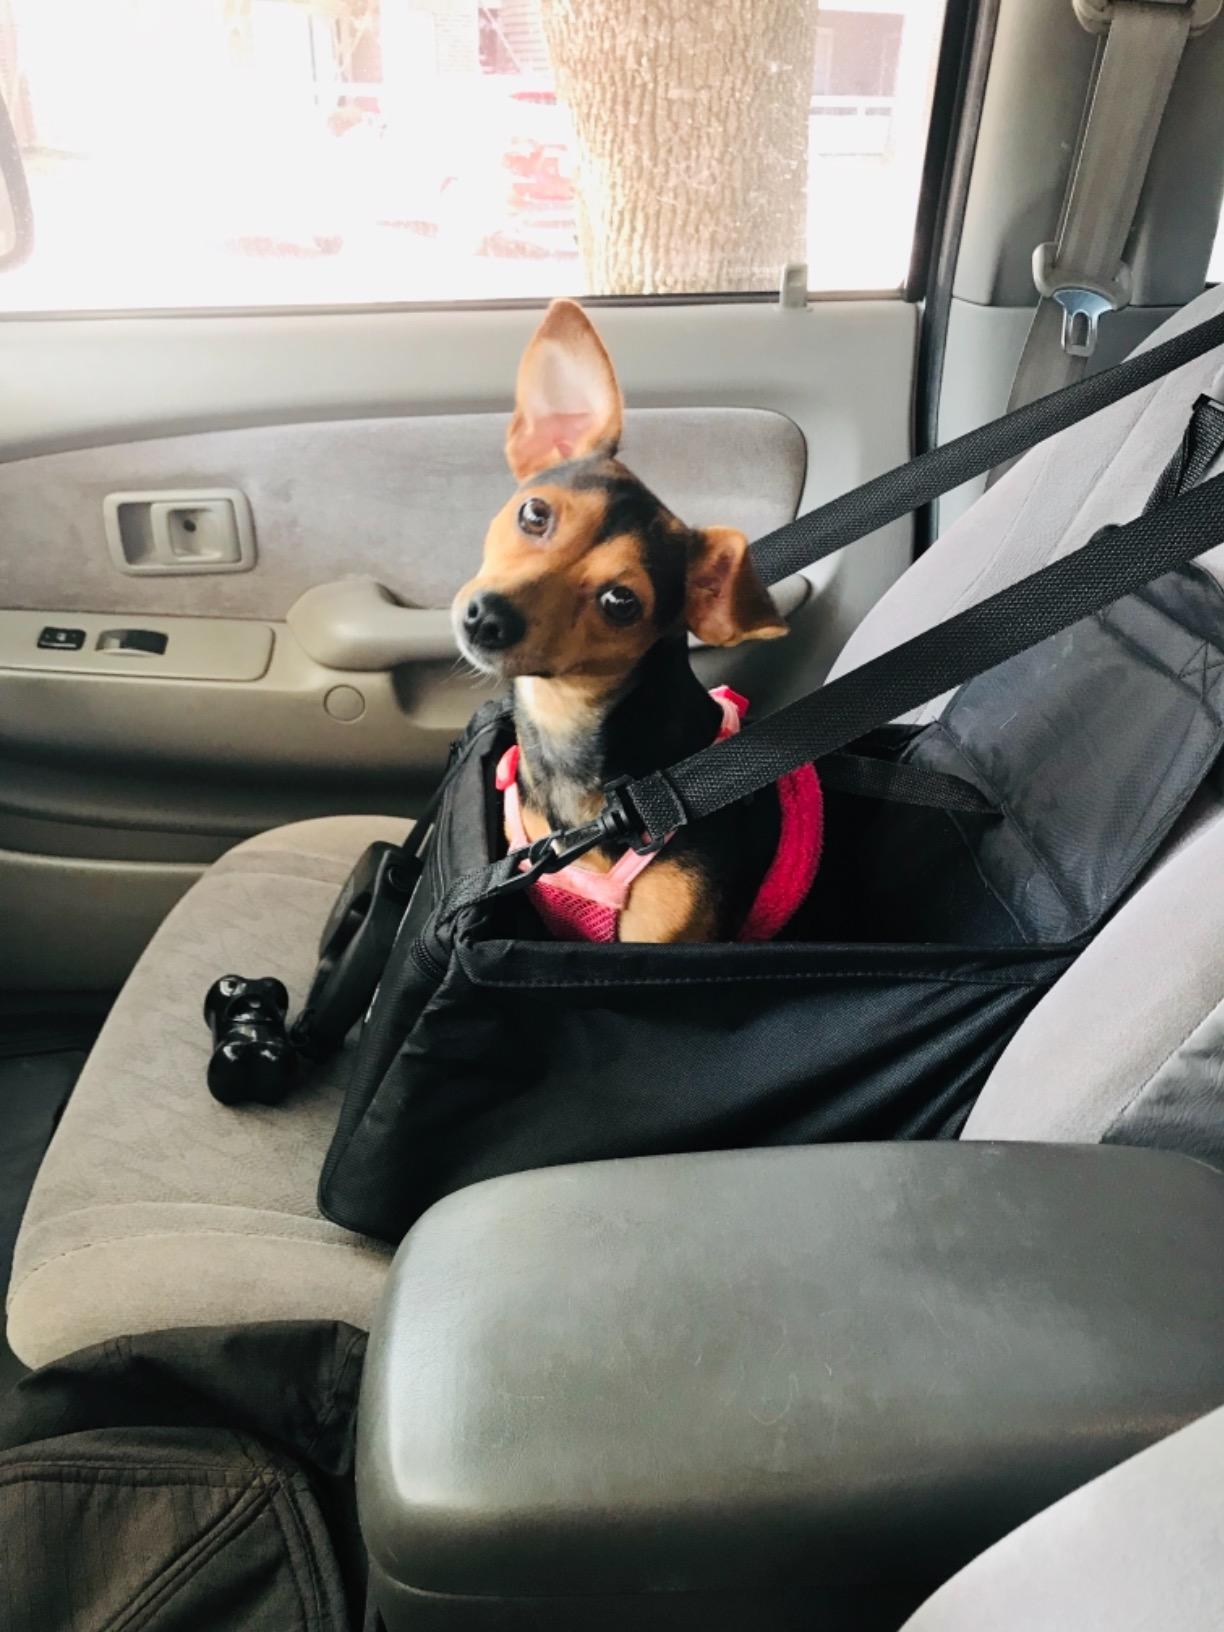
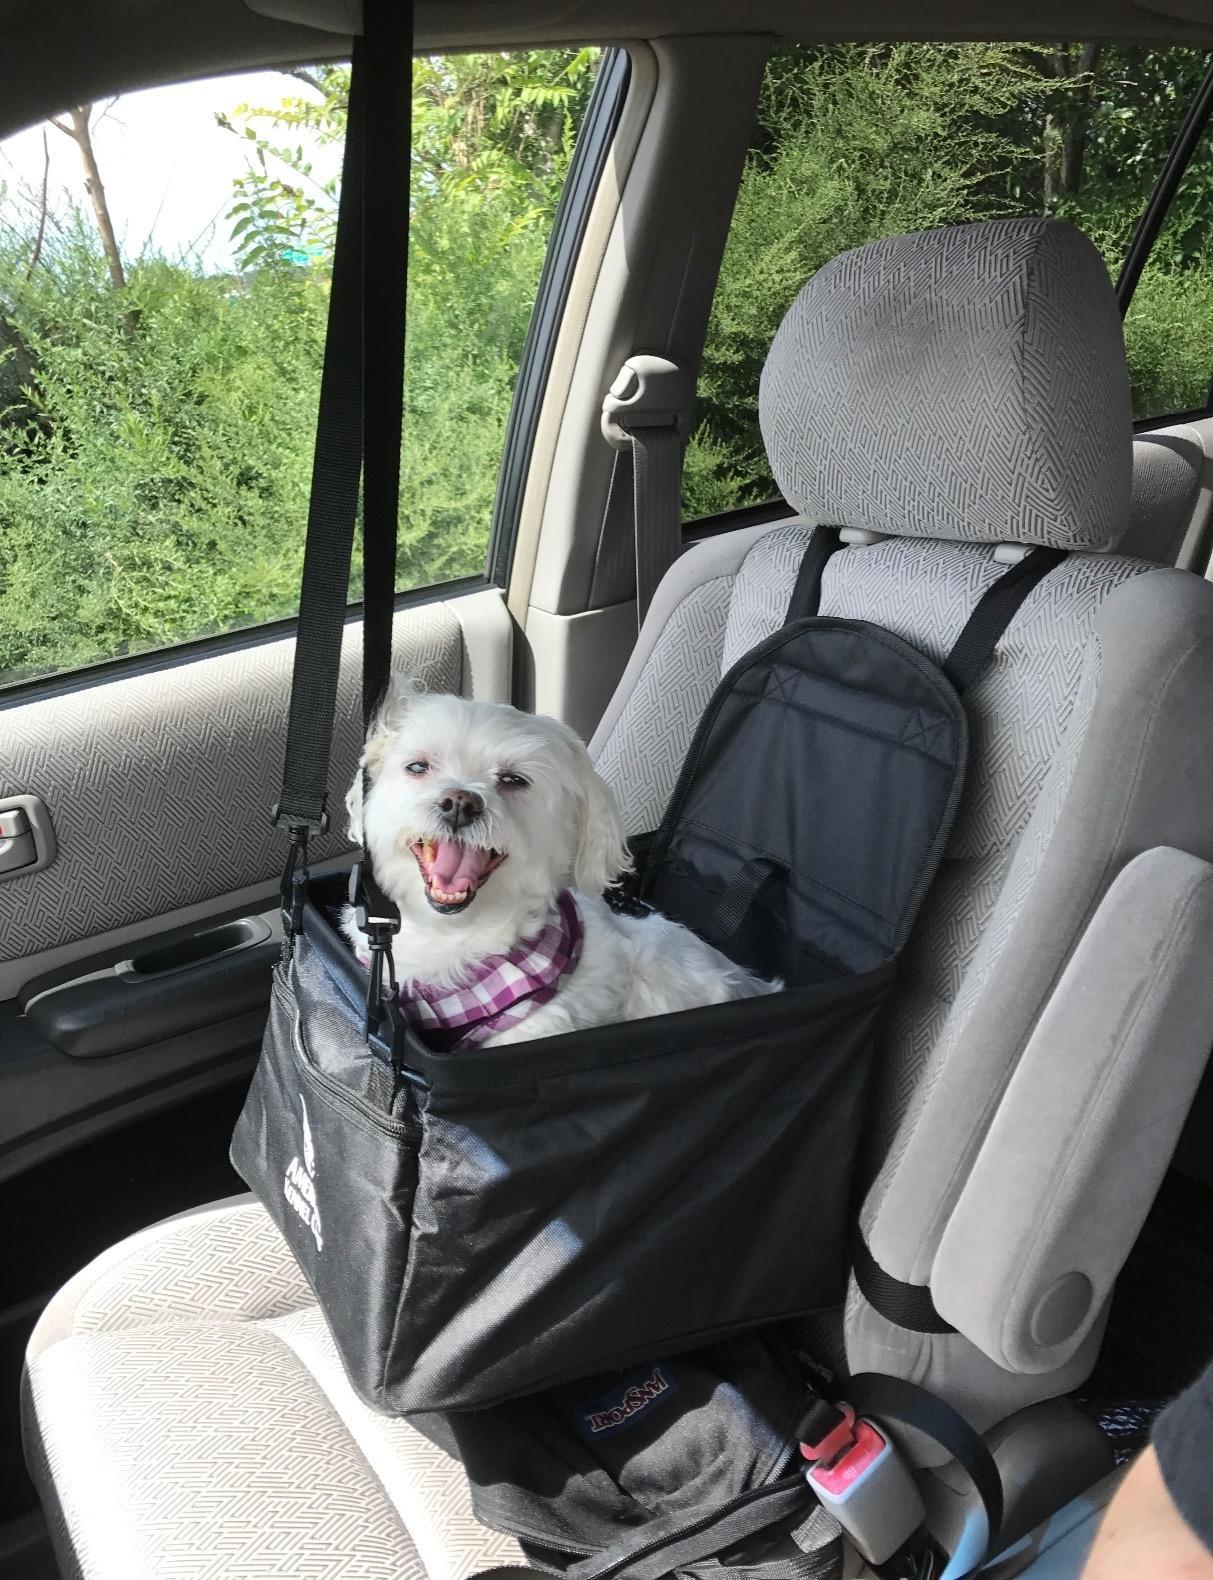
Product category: items_kennel
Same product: yes